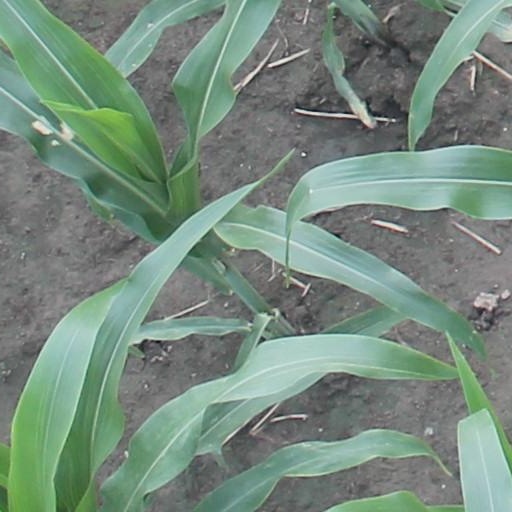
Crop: maize; corn